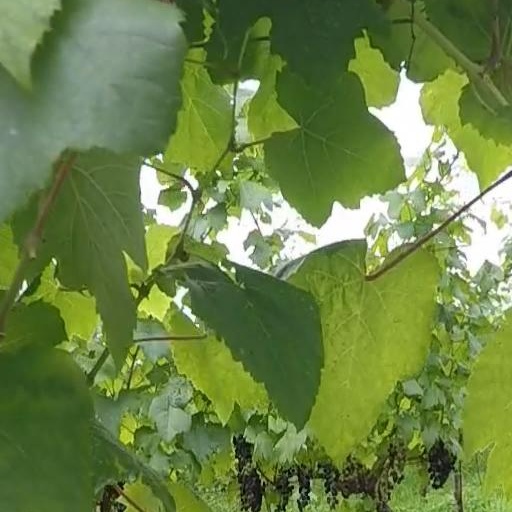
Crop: grape